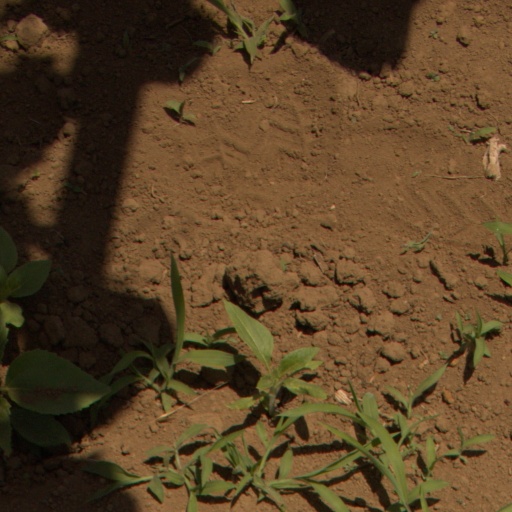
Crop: Jerusalem artichoke